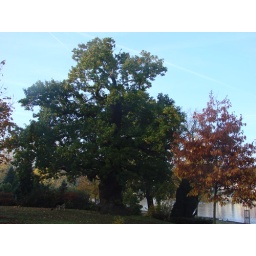
Autmunal trees at the top of the hill near the cafe